Scania K series

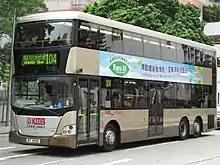
Kowloon Motor Bus Scania K310UD

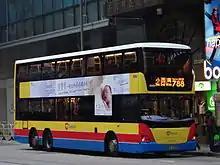
Citybus Scania K280UD

Kowloon Motor Bus of Hong Kong received two Scania K310UD (complete designation: K310UD6x2EB. The 6x2 shows the bus has a rigid bogie) buses with and ZF 6HP602 gearbox, the rear drive axle has a ratio (differential) of 6.20 and is also a product of ZF. The bus was designed in close co-operation with the body constructor Salvador Caetano (Waterlooville) in order to save weight.